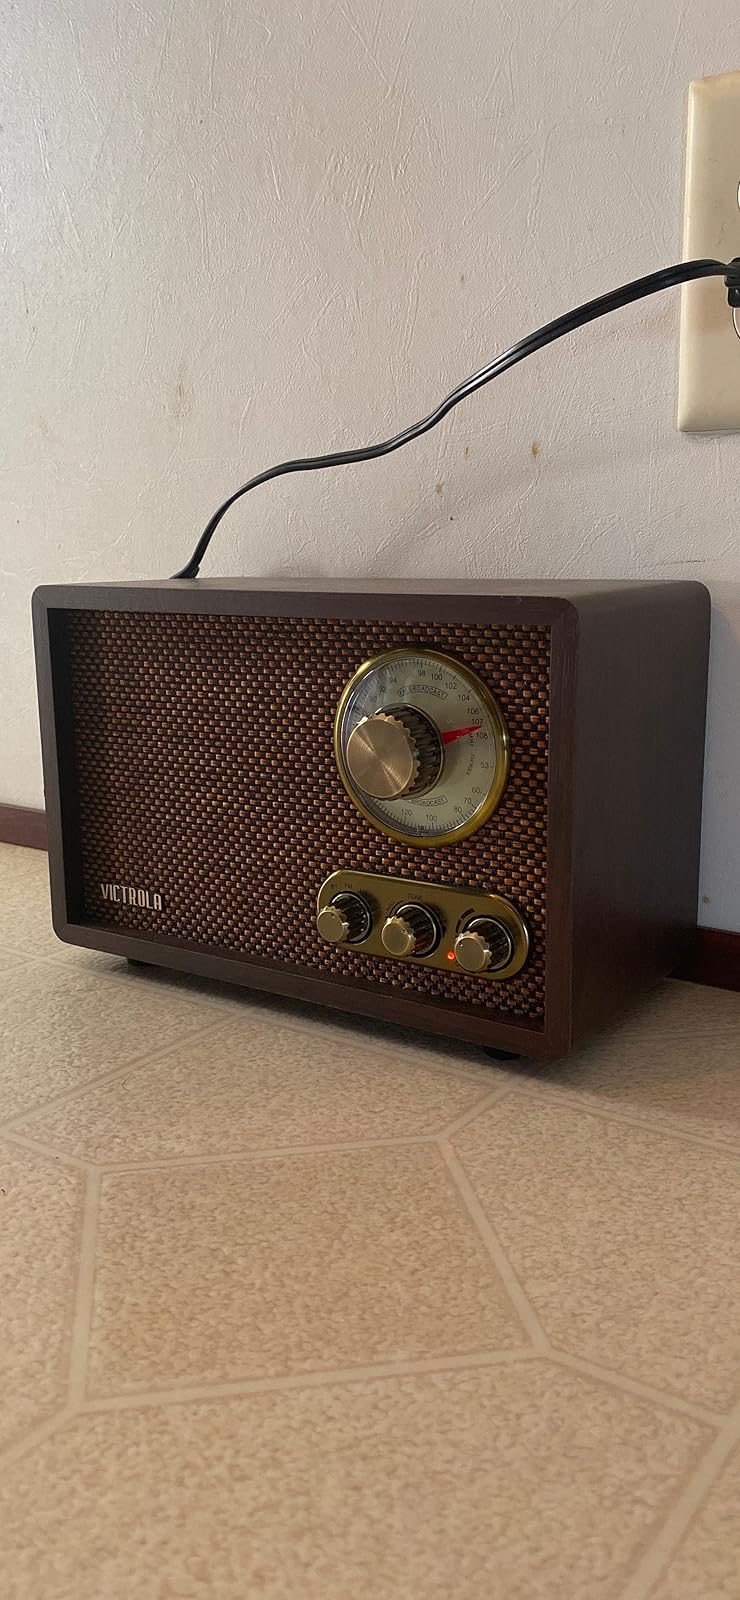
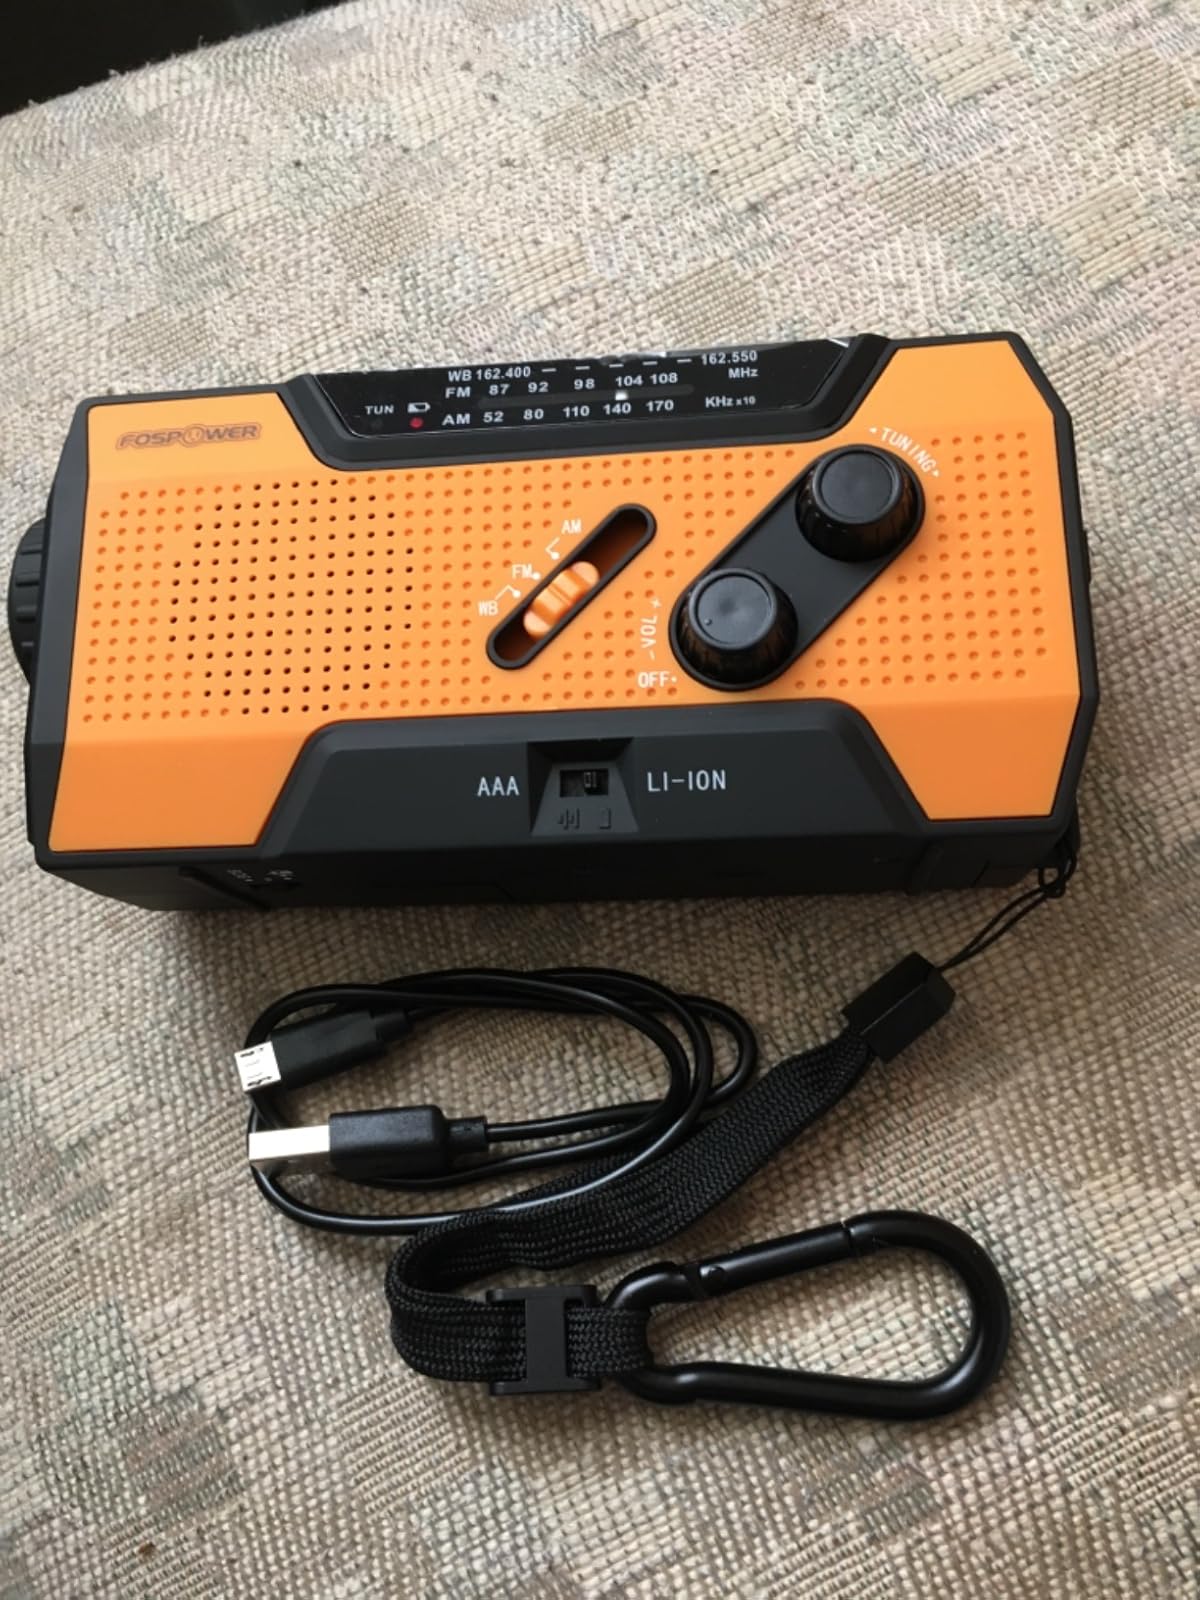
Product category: radio
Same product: no